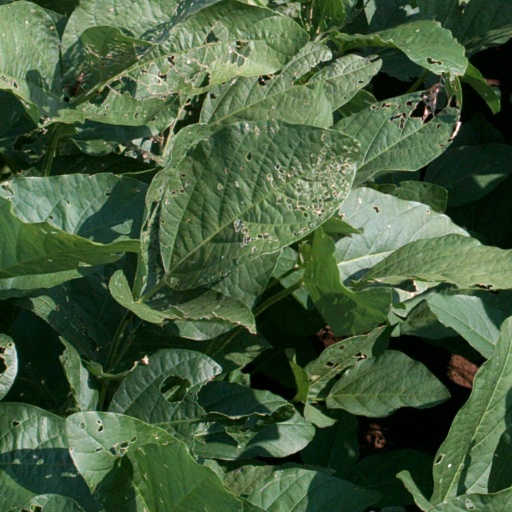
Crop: soybean